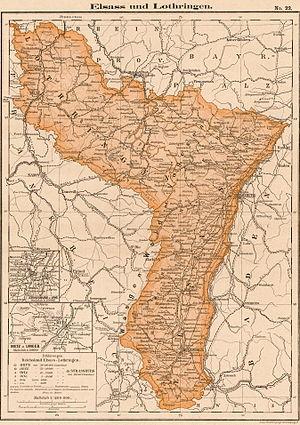
Carte historique d'Alsace-Lorraine en 1905.
La république des conseils d’Alsace-Lorraine est un éphémère régime politique insurrectionnel d’inspiration communiste proclamé le 10 novembre 1918 par des conseils d'ouvriers et de soldats lors de la révolution allemande à l'issue de la Première Guerre mondiale. L’entrée de la 4ᵉ armée française du général Gouraud à Strasbourg le 22 novembre 1918 met fin à cette république des conseils et aux troubles révolutionnaires en Alsace-Lorraine qui réintègre alors la France.